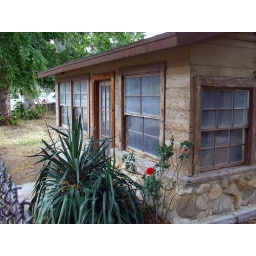
A single red rose gives signs of life's renewal in the stone house's abandoned garden.